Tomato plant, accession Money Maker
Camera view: vertical (180 deg); turntable rotation: 270 degrees
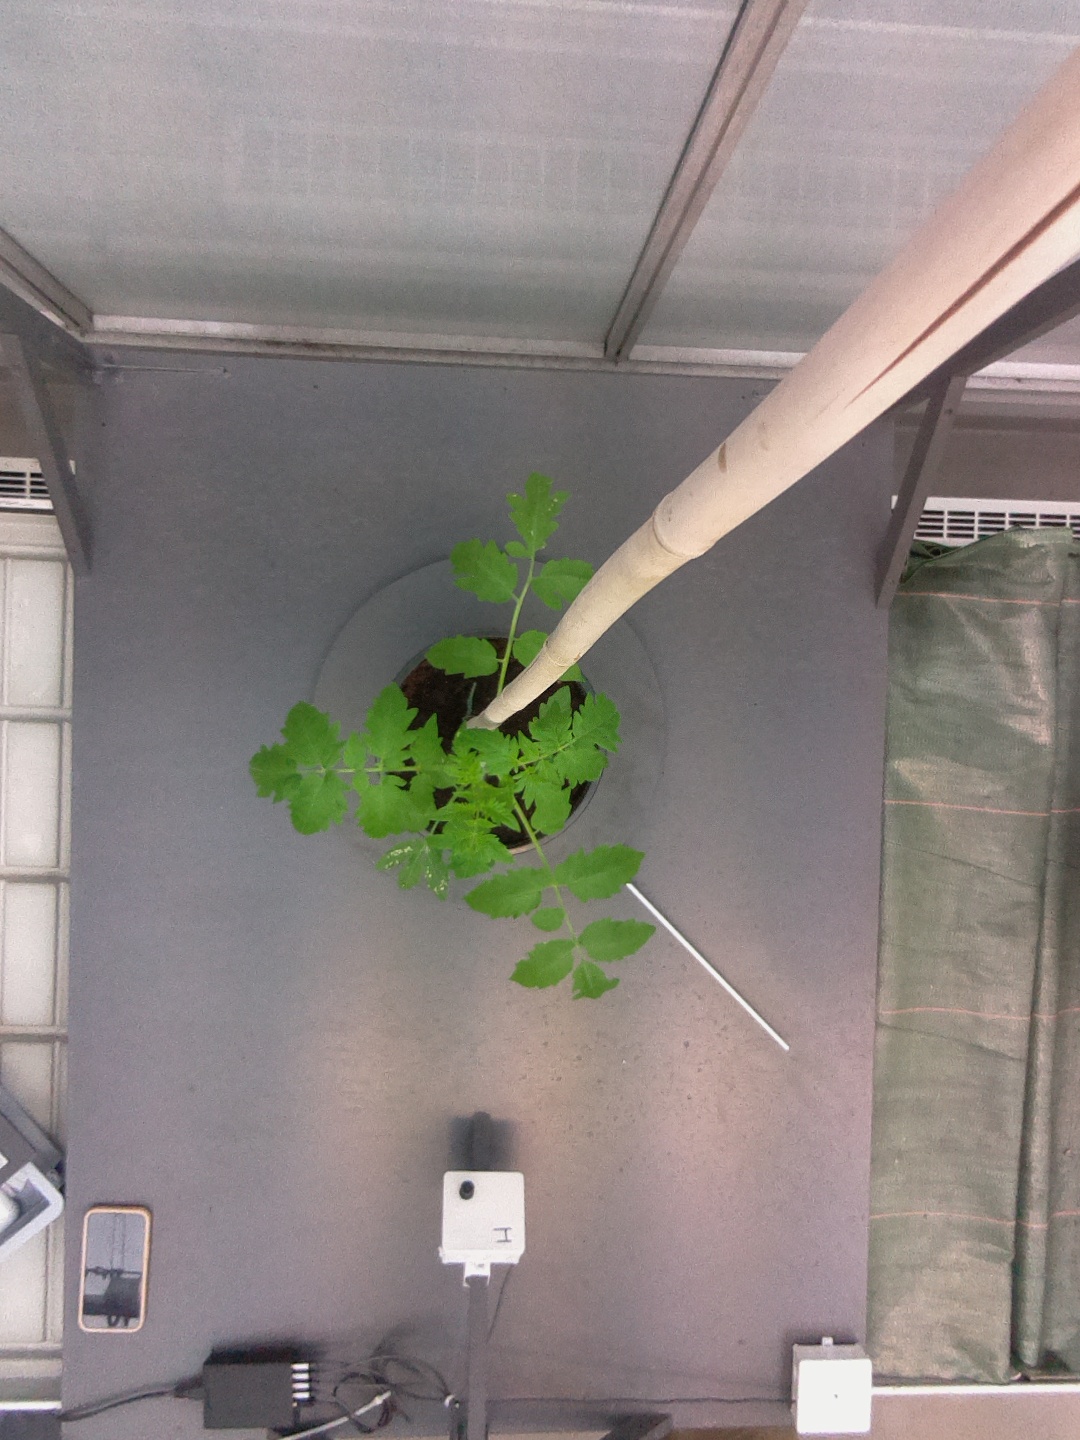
BBCH growth stage 13: 6 of true leaves visible